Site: brandenburg
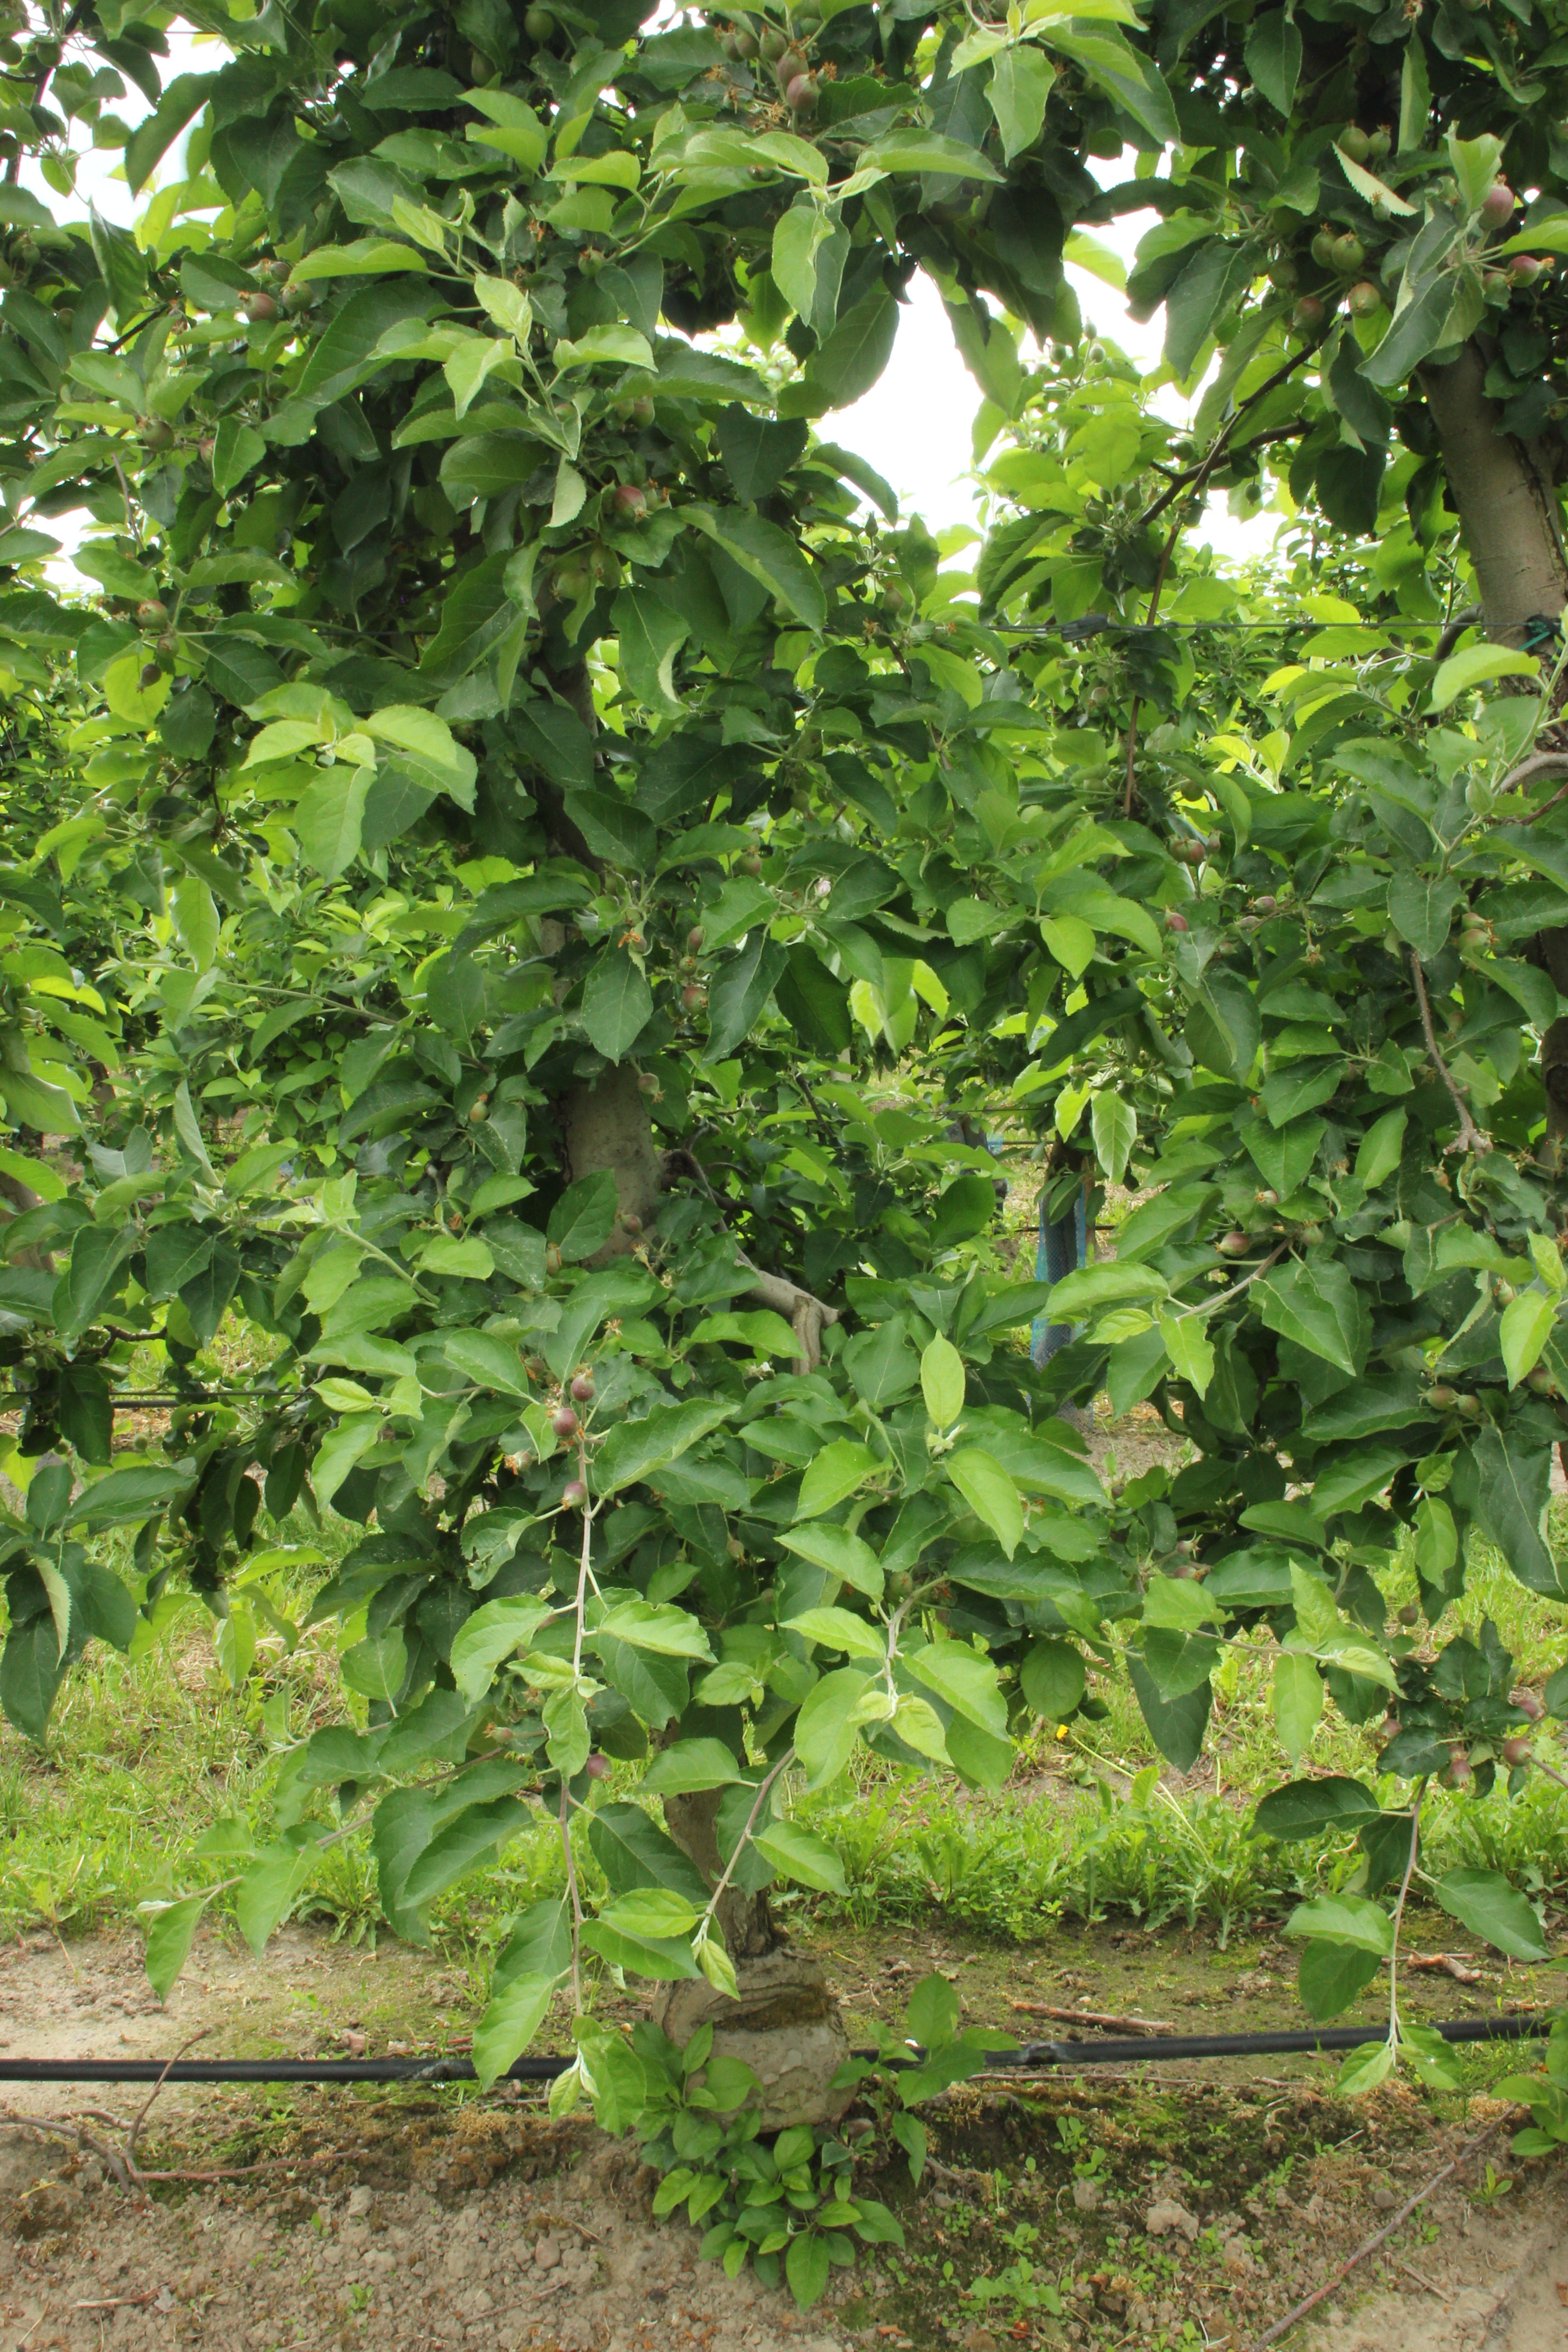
Growth stage (BBCH 72): Development of fruit